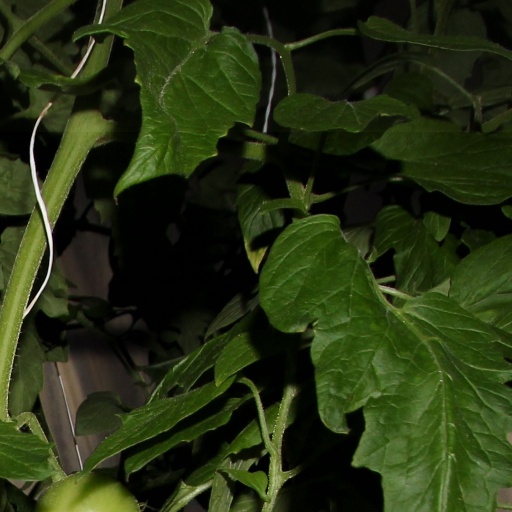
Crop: tomato